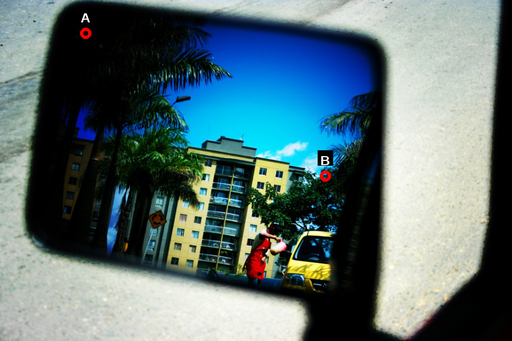
Question: Two points are circled on the image, labeled by A and B beside each circle. Which point is closer to the camera?
Select from the following choices.
(A) A is closer
(B) B is closer
Answer: A